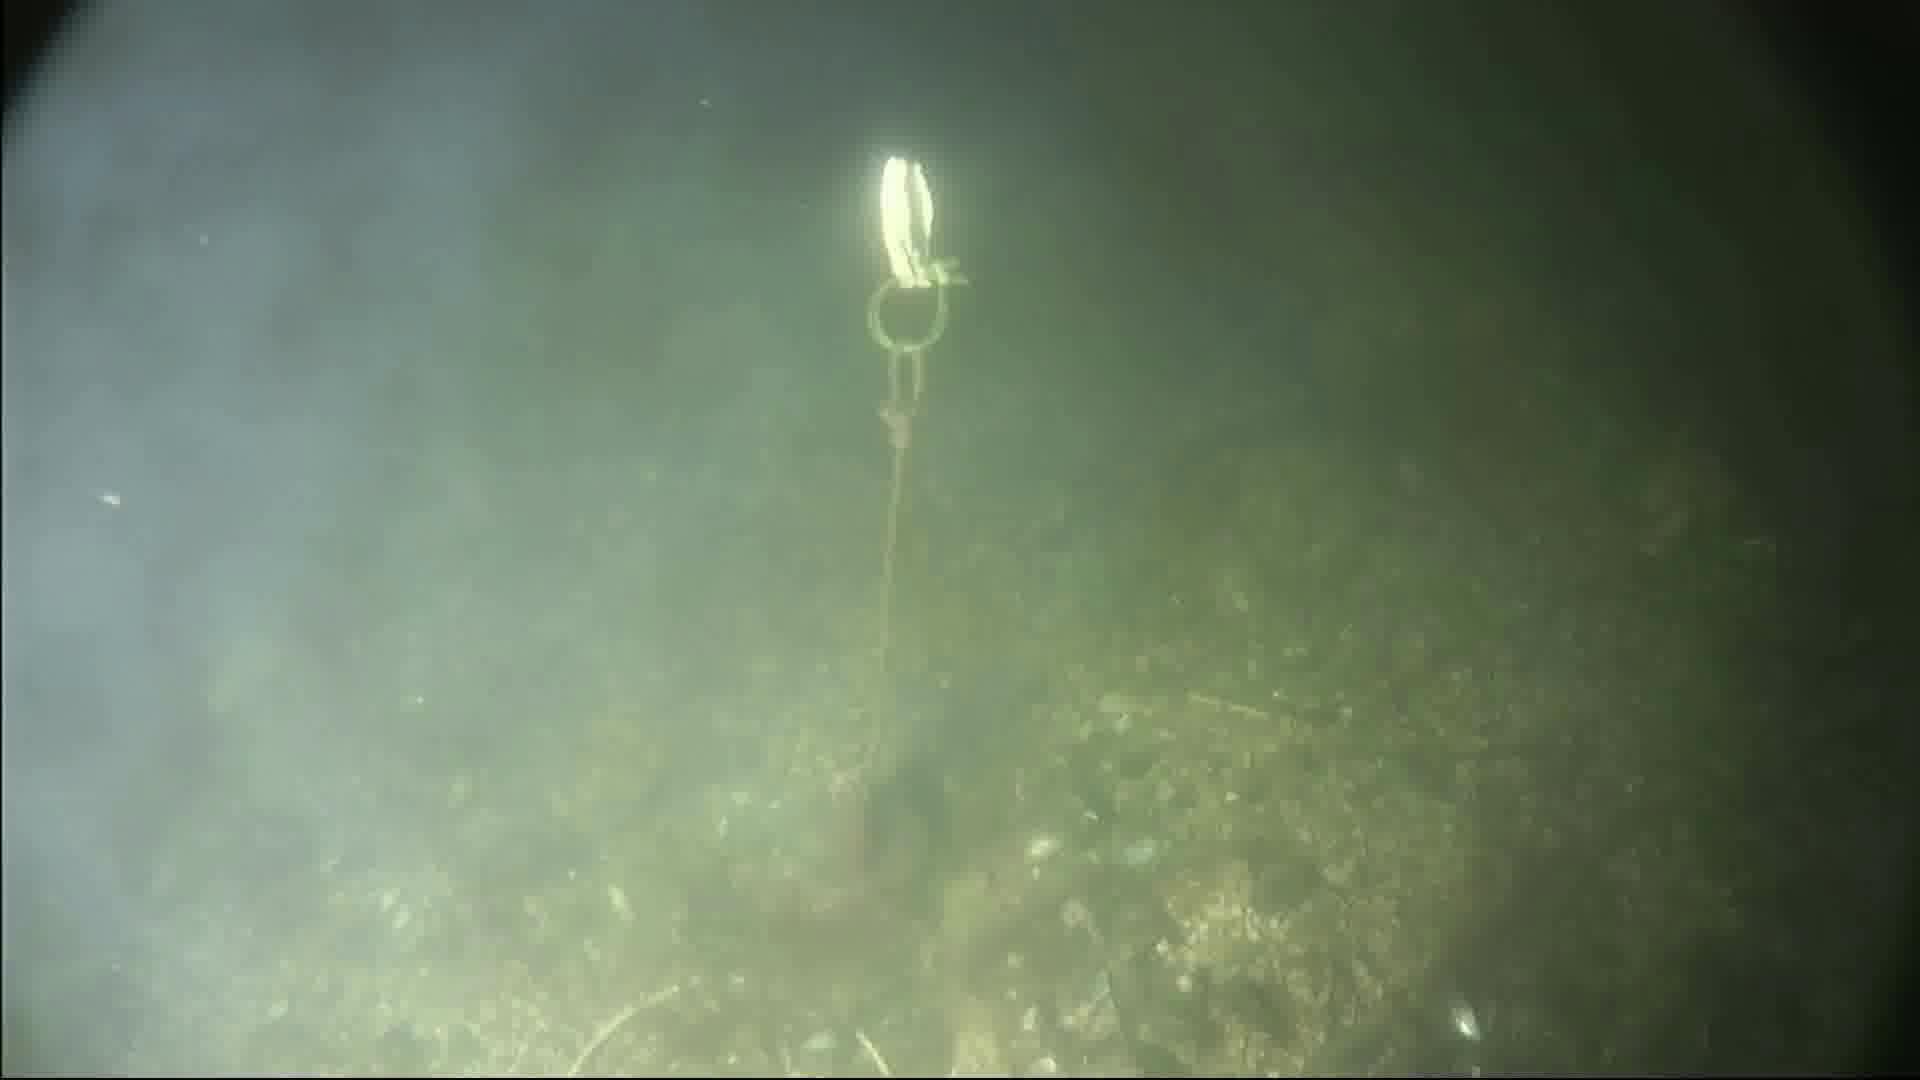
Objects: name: crab